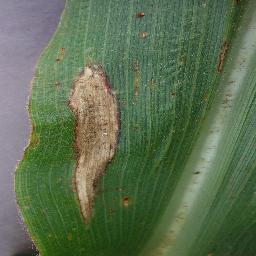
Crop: corn
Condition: (maize)_northern_blight